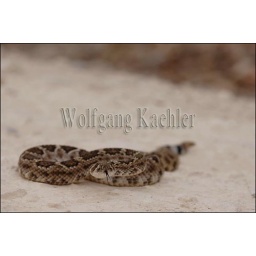
Usa, texas, hill country near hunt, diamondback rattlesnake on road